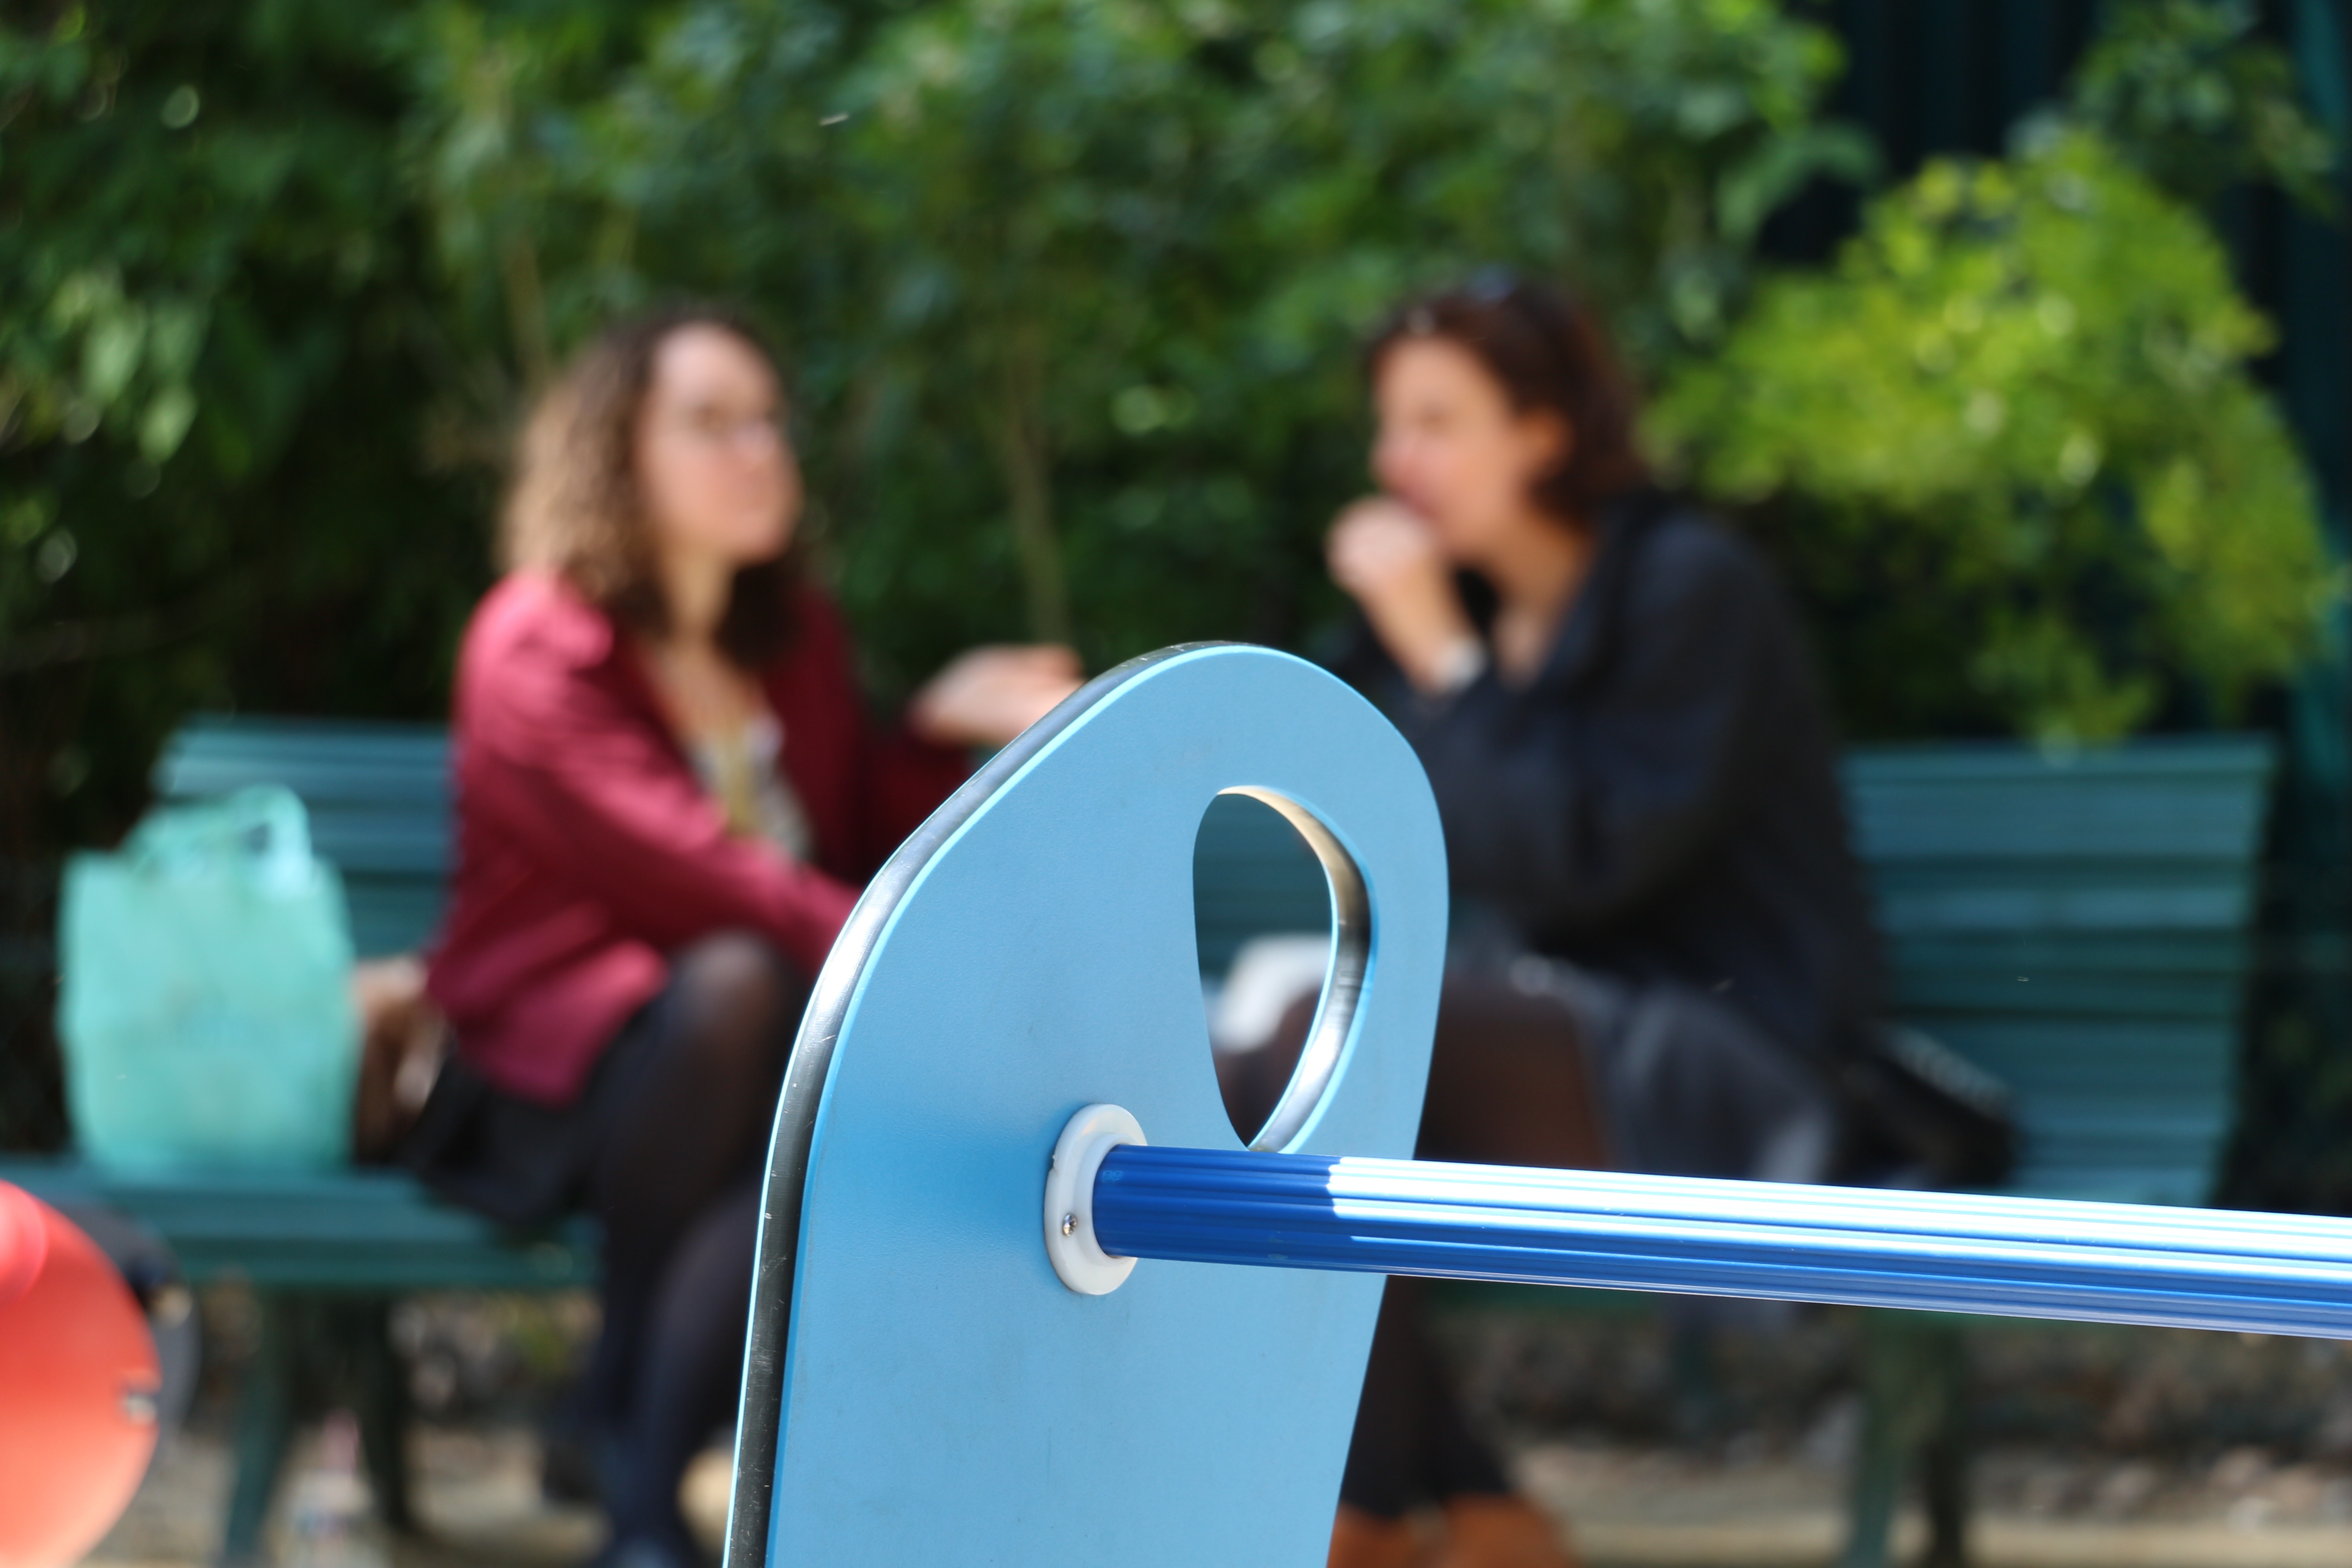
sitting, physical fitness